Sophie Caroline of Brandenburg-Kulmbach

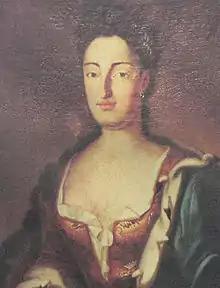
Sophie Caroline of Brandenburg-Kulmbach

Sophie Caroline of Brandenburg-Kulmbach (31 March 1705 – 7 June 1764) was a princess consort of Ostfriesland as the spouse of Prince George Albert of East Frisia (1690–1734).